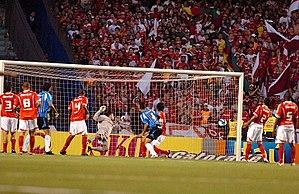
Le Sport Club Internacional est un club brésilien omnisports basé à Porto Alegre, capitale du Rio Grande do Sul, particulièrement connu pour sa section de football. Fondé le 4 avril 1909, le club se veut dès lors ouvert à tous. L'Internacional est ainsi connu comme « O Clube do Povo ». Ses couleurs, le rouge et le blanc, sont à l'origine du surnom Colorados donné à ses membres.
Le Grenal est, dans le football brésilien, le nom de la confrontation entre le Grêmio Foot-Ball Porto Alegrense et Sport Club Internacional, deux clubs de Porto Alegre, capitale de l'État du Rio Grande do Sul. Le premier derby gaúcho s'est disputé le 18 juillet 1909 où le Grêmio l'avait emporté 10 - 0 contre l'Inter.